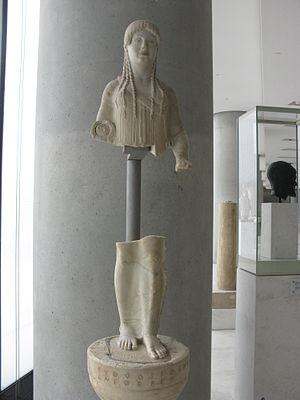
Les korai de l'acropole d'Athènes sont un groupe de statues féminines découvertes dans le « dépôt des Perses » de l'acropole d'Athènes au cours du dernier quart du XIXᵉ siècle, toutes de la même typologie et ayant une fonction votive claire. À travers elles, il est possible de retracer l'évolution stylistique de la sculpture attique archaïque pendant près d'un siècle, de 570 à 480 av. J.-C.. Cela démontre le début et le développement de l'influence ionienne sur l'art athénien de la seconde moitié du VIᵉ siècle av. J.-C. C'est à cette époque que les éléments ioniens apparaissent pour la première fois dans les œuvres architecturales des Pisistratides et que des liens étroits se développent entre l'Ionie et Athènes. Vers la fin du VIᵉ siècle av. J.-C., on considère que cette influence est vaincue, ou plutôt absorbée, et un nouveau style voit le jour, le style dit sévère, avec une influence croissante du Péloponnèse.
Le style sévère ou premier classicisme est le style dominant dans la sculpture grecque au début du Vᵉ siècle av. J.-C., entre 490 et 450 environ. Il marque la rupture avec les formes canoniques de l'art archaïque et la transition vers le vocabulaire considérablement élargi du second classicisme de la deuxième moitié du Vᵉ siècle av. J.-C. : la signification morale de l'image divine et le langage symbolique de la mythologie se renouvellent.
Le « dépôt des Perses », souvent appelé par son équivalent allemand Perserschutt, désigne les vestiges de sculptures et d'éléments architecturaux brisés ou endommagés par l'armée perse de Xerxès Iᵉʳ sur l'acropole d'Athènes en 480 av. J.-C., lors de la seconde guerre médique et mis au jour à la fin du XIXᵉ siècle sur la terrasse est de l'Acropole et dans la zone comprise entre le Parthénon et l'Érechthéion.